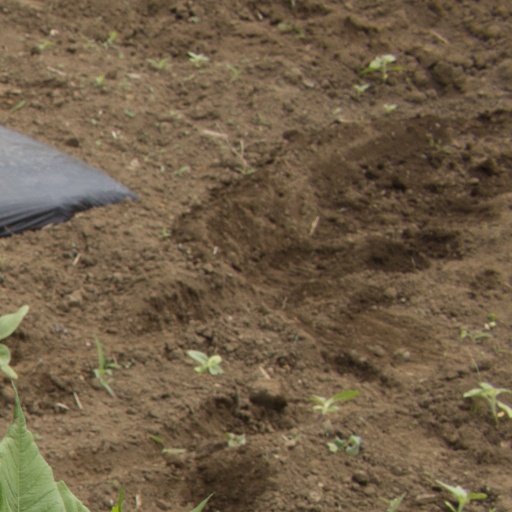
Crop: Jerusalem artichoke